George Carnegie Palmer

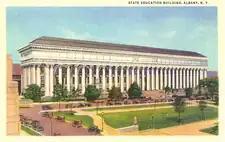
New York State Education Building

It was not the exterior of the buildings that we found the hard task, but in the arranging of the area for the various buildings, so as to obtain the best results. We have mapped out the general ground plan for the buildings, according to the floor area required.In New York City, they worked on the Flatbush Unitarian Church (1903), the Brooklyn Bridge Terminal Station (before 1904), the Williamsburg Bridge (1905), and the Queensboro Bridge (1906). They designed the Soldiers and Sailors Memorial Hall and Museum in Pittsburgh in 1906. In 1907, Palmer & Hornbostel also designed a stadium for Columbia University; however, the stadium was never built because of funding problems.